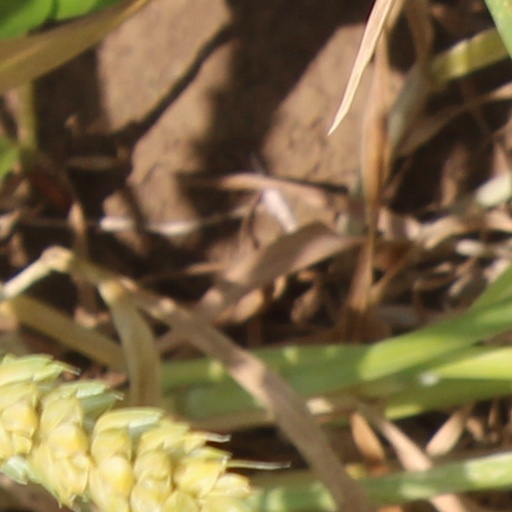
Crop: wheat